Artan Cuku

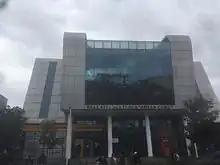
Kamëz Palace of Culture Named after Artan Cuku (outside picture)

On 24 December 2021, the street starting from "Elez Isufi" Boulevard, through the museum, and ending at the Palace of Culture in Peshkopi was named "Artan Cuku" by the Dibër Municipal Council in his honor.